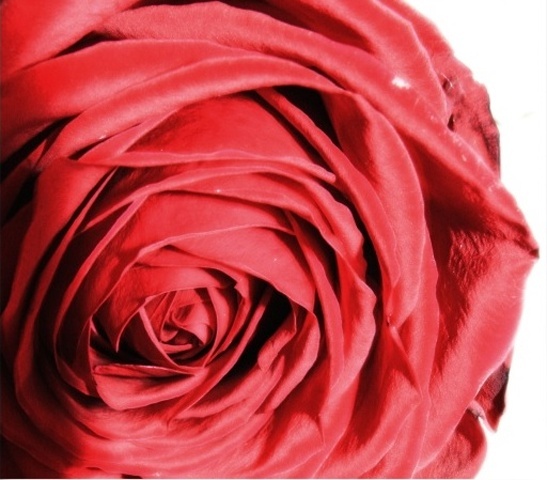
Label: not_food